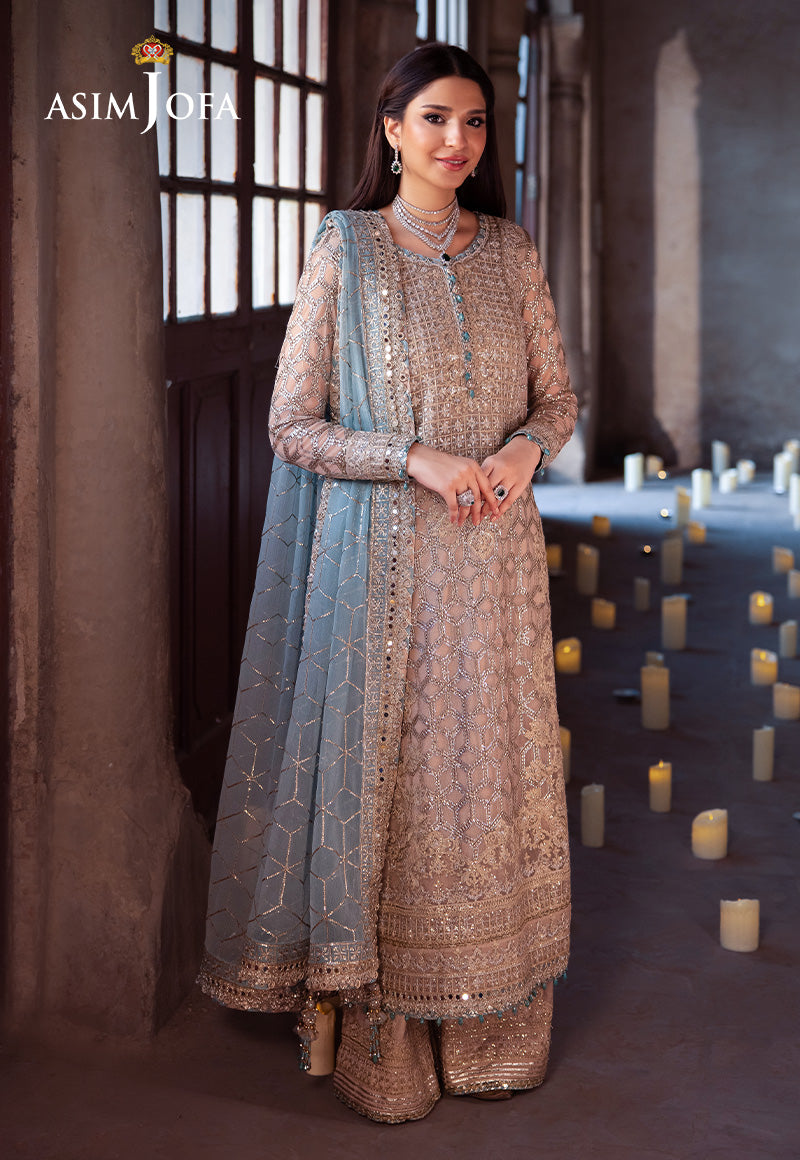
blue gold embroidered net salwar suit from